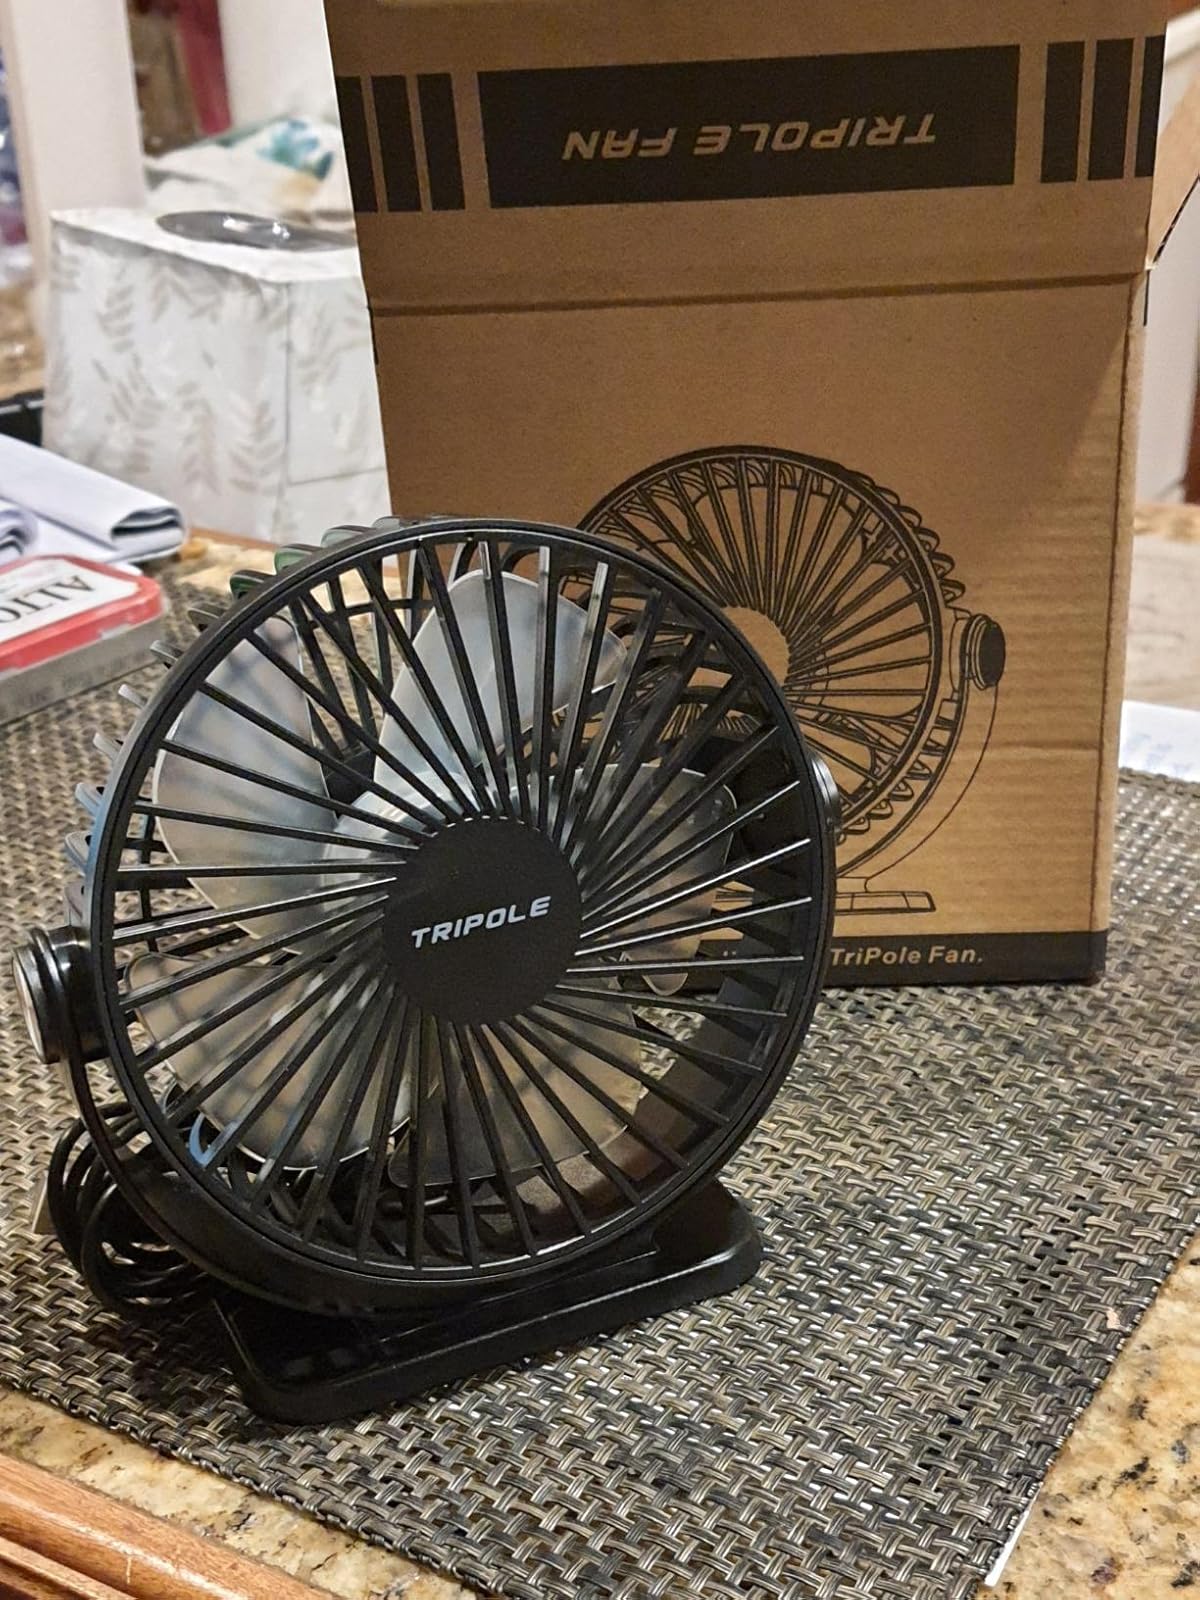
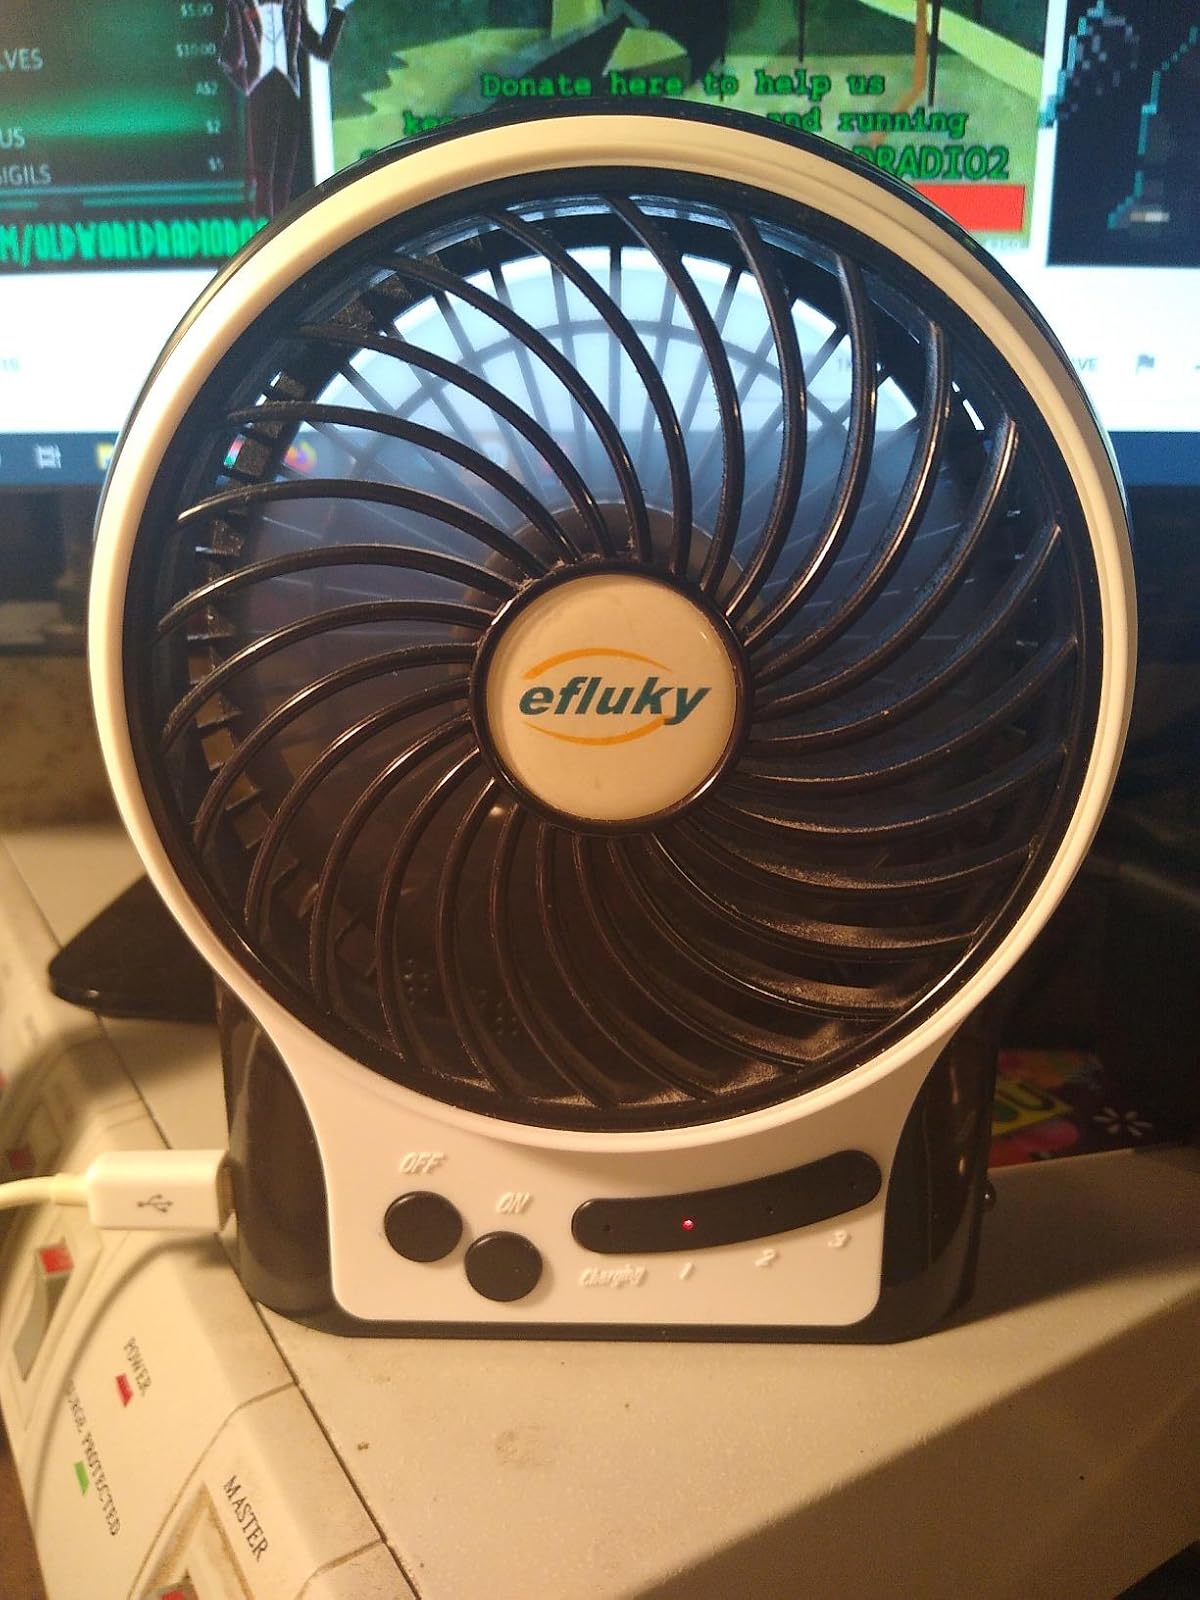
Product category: fan
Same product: no